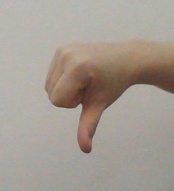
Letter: waw